Lau Pa Sat

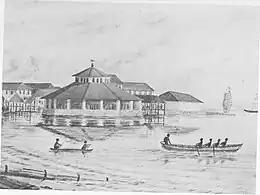
The old Telok Ayer Market at the seaside as designed by George Drumgoole Coleman at Telok Ayer Bay. Details of an 1847 painting by John Turnbull Thomson. The fish market extension is visible behind the main market.

The first market built in Singapore, a fish market, was located on the south bank of the Singapore River near the north end of the Market Street. On 4 November 1822, as part of his general plan to remodel the town, Stamford Raffles issued an instruction to relocate the fish market to Telok Ayer.